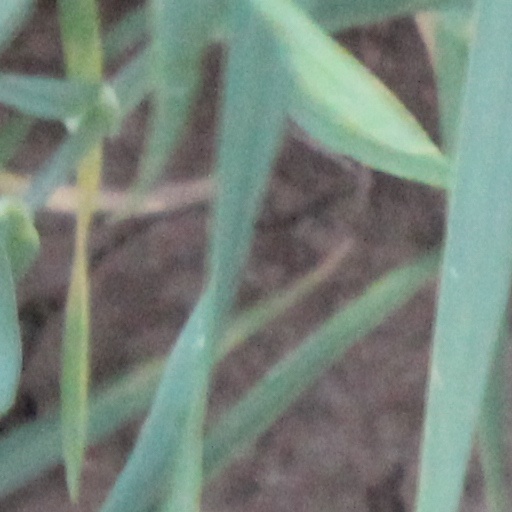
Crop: wheat